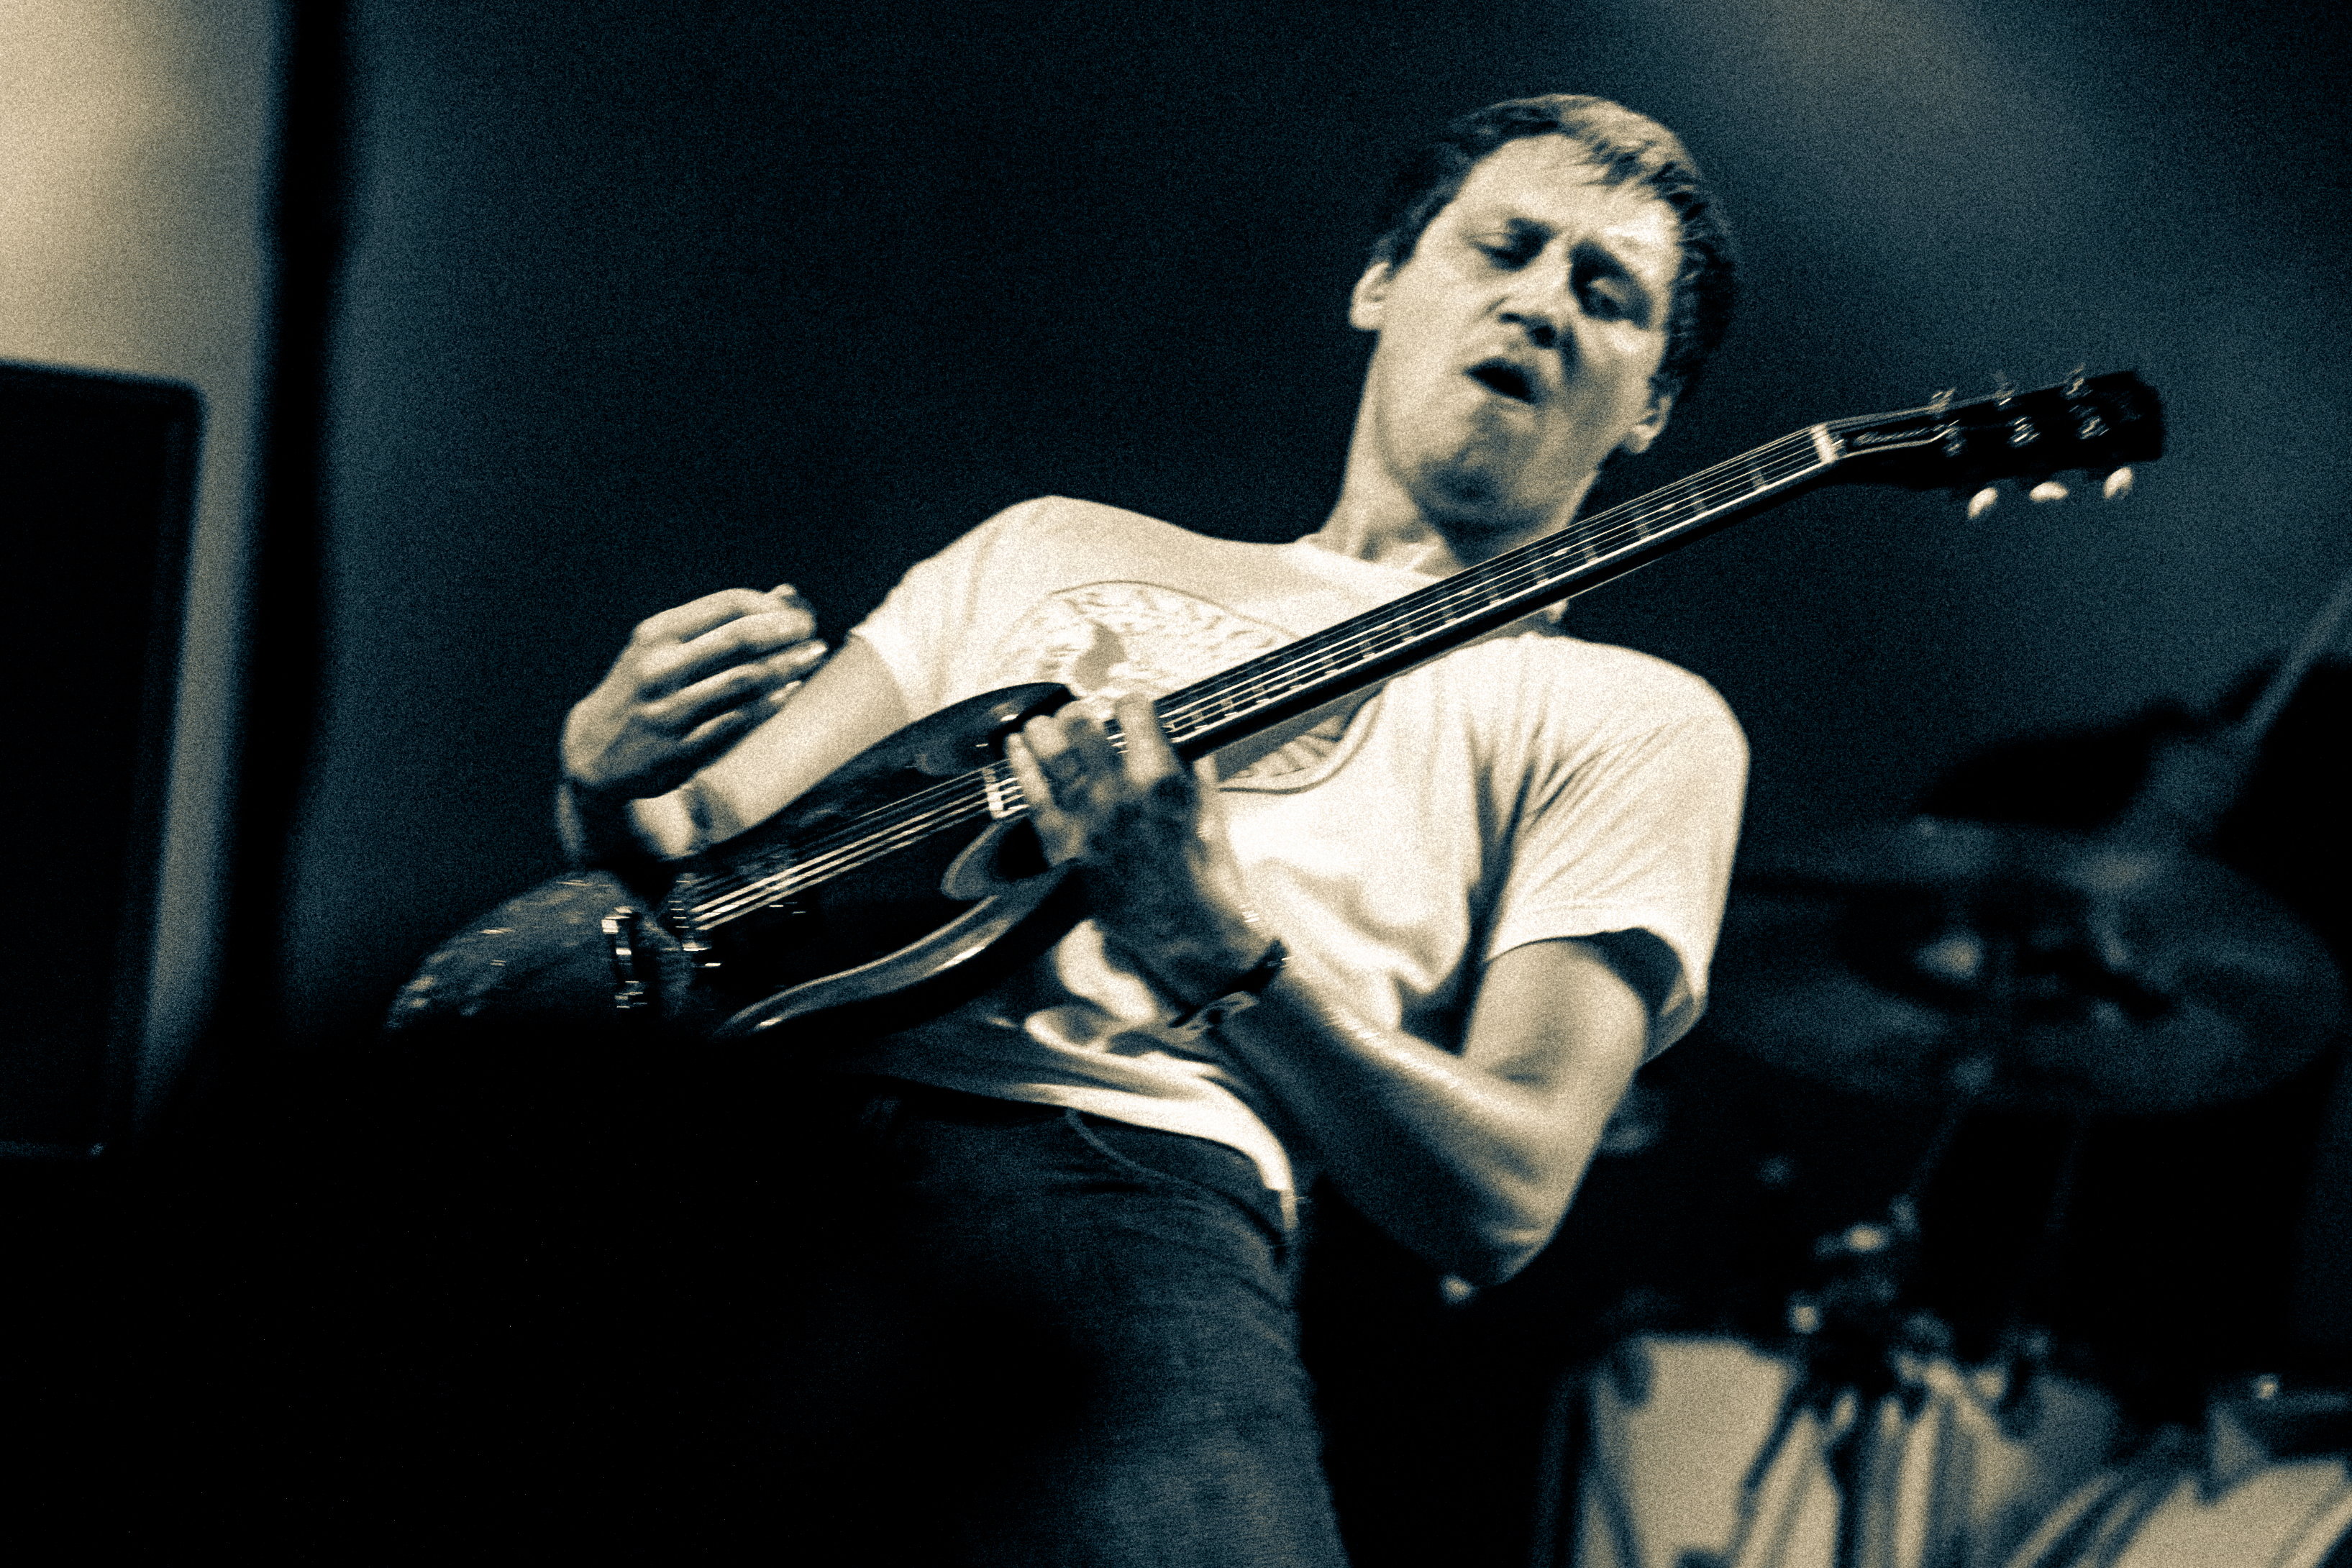
music, guitar, concert, live, musician, black, festival, stage, 2012, dour, thesubways, billy, lunn, dour2012, subways, performance, bassist, singing, guitarist, bass guitar, entertainment, performing arts, singer songwriter, string instrument